The Green Cathedral

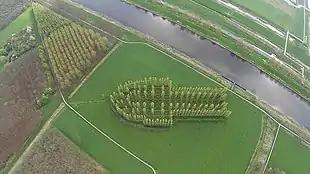
Aerial view

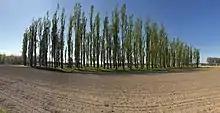
Panorama of The Green Cathedral in 2019.

The Green Cathedral or De Groene Kathedraal located near Almere in the Netherlands, is an artistic planting of Lombardy poplars ("Populus nigra italica") that mimics the size and shape of the Cathedral of Notre-Dame, Reims, France. The Green Cathedral is long and wide, and the mature poplar trees are about tall.